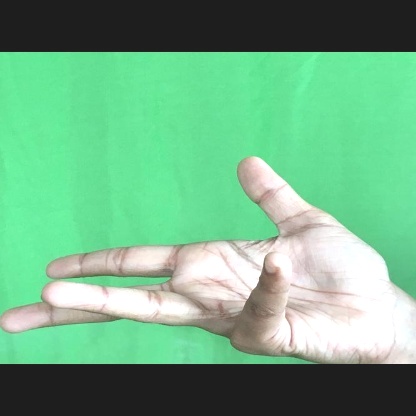
Mudra: Alapadmam